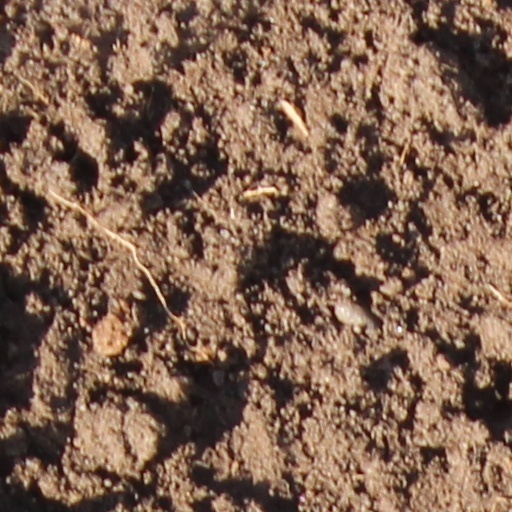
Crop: wheat